Answer in natural language. How many Paintings are visible in the scene? Choose between the following options: 3, 2, 0, 4 or 5
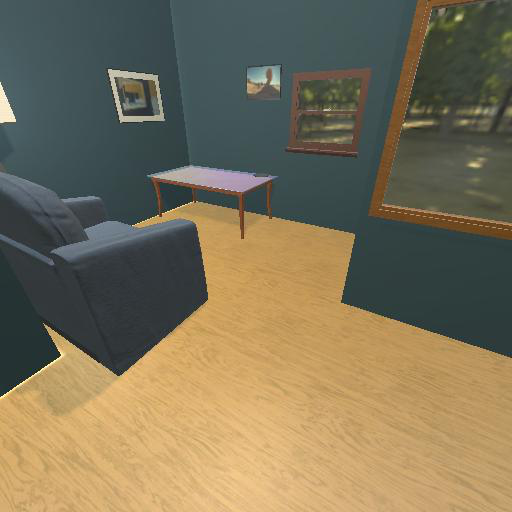
<answer>2</answer>